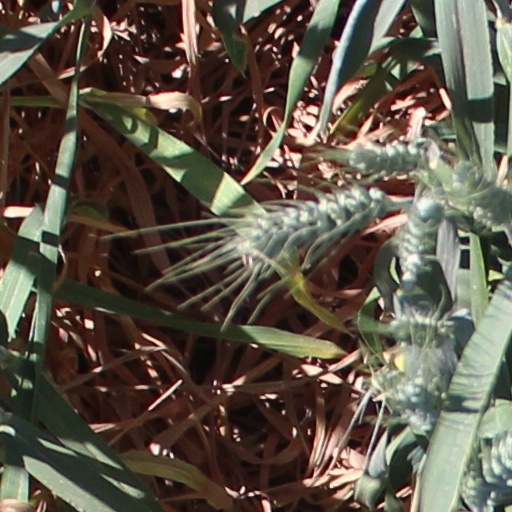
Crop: wheat